Marina Sagona

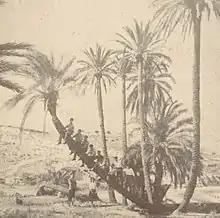
Couscous

Sagona was born in Rome and attended the Liceo Ginnasio Statale Virgilio and the Sapienza University of Rome. She first started her artistic career as an illustrator working in the publishing world. In Rome, she worked as assistant to artist Mario Schifano, one of the most significant and pre-eminent artists of Italian post-modernism.